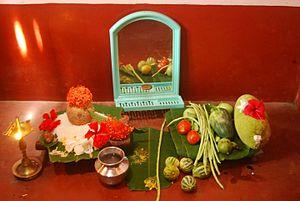
Vishu, est la fête qui célèbre le Nouvel An astronomique dans l'État du Kerala, dans le sud de l'Inde, ainsi que dans les états voisins du Karnataka et du Tamil Nadu